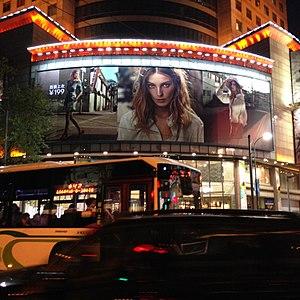
Shanghai H&amp
La photographie de mode désigne un genre de la photographie consacré aux vêtements et aux styles vestimentaires, parfois composés de pièces de haute couture, portées par des mannequins et réalisé par des photographes de mode.